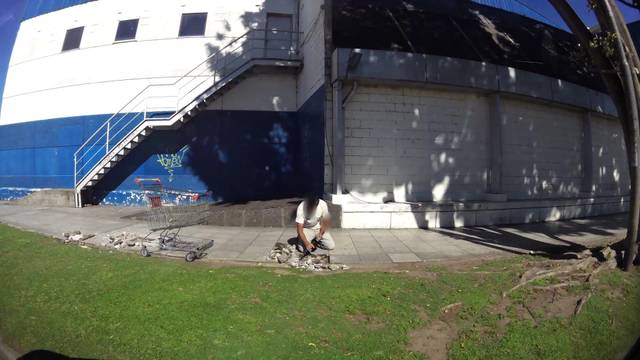
Region: Argentina
Coordinates: -32.951, -60.67